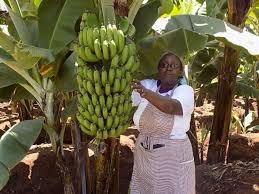
Hapa kuna mama, pia kuna shamba kubwa linaonekana pale limepandwa ndizi. Hizo ndizi zikiwa na matawi makubwa na pia zinakuwa na matunda za ndizi, huku chini zikiwa hakuna nyasi ndogo.